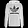
Label: Pullover